Mettur

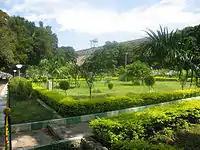
Ellis Park across Mettur Dam

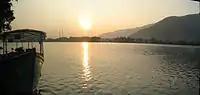
Poolampatti boat view across Kaveri river

There is a park located at the base of Mettur Dam, where there are a snake park, deer park, and views of the dam. A charge for sightseeing of the dam is fixed.